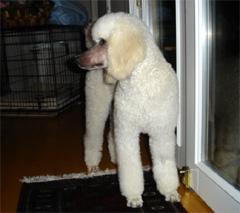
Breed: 316-n000118-standard_poodle